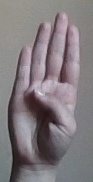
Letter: kaaf